Milt Hinton

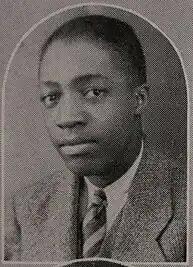
Milt Hinton from his high school yearbook (1930), from the Milton J. and Mona C. Hinton Collection, Oberlin Conservatory Library special collections

Hinton moved with his extended family to Chicago, Illinois, in late 1919, which created opportunities for him. Chicago was where Hinton first encountered economic diversity among African-Americans, about which he later noted, "That's when I realized that being black didn't always mean you had to be poor." It was also where he experienced an abundance of music, either in person or through live performances on the radio. During this time he first heard concerts featuring Louis Armstrong, Duke Ellington, Fletcher Henderson, Earl Hines, Eddie South, and many others.